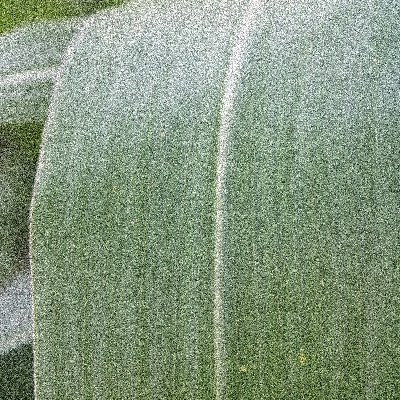
Label: Corn_(Maize)___Leaf_Spot